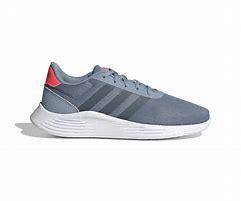
Brand: Adidas
Model: Lite Racer 2